Ancient Rome

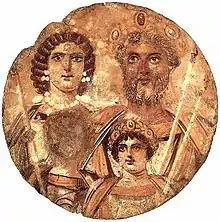
The Severan Tondo, c. 199, Severus, Julia Domna, Caracalla and Geta, whose face is erased

Marcus Aurelius, known as the Philosopher, was the last of the Five Good Emperors. He was a stoic philosopher and wrote the "Meditations". He defeated barbarian tribes in the Marcomannic Wars as well as the Parthian Empire. His co-emperor, Lucius Verus, died in 169 AD, probably from the Antonine Plague, a pandemic that killed nearly five million people through the Empire in 165–180 AD.